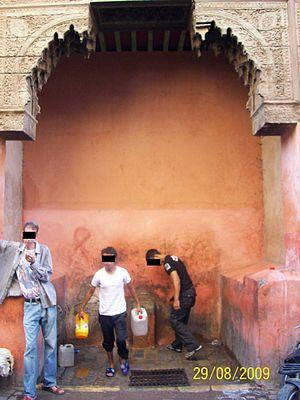
Photo de la Fontaine chrob ou chouf datant du 17ème siècle.